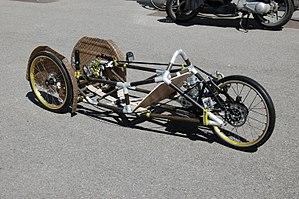
La troisième version, la plus évoluée, est équipée d'un châssis réalisé avec des tubes de lin liés par des jonctions en aluminium.
Biomobile est un projet dont les premières réflexions ont débuté en 2000 et qui a été concrètement lancé en Suisse en 2004. Il a ensuite donné naissance à une association éponyme en 2008. Il s'articule autour de la conception et de la réalisation de véhicules à très faible consommation, avec une empreinte écologique minimisée. Il fait suite à la proposition de plusieurs étudiants de la HES-SO et s'inscrit dans la continuation du projet Consomini initié par trois écoles d'ingénieurs de la HES-SO chacune ayant développé une partie de ce premier véhicule.